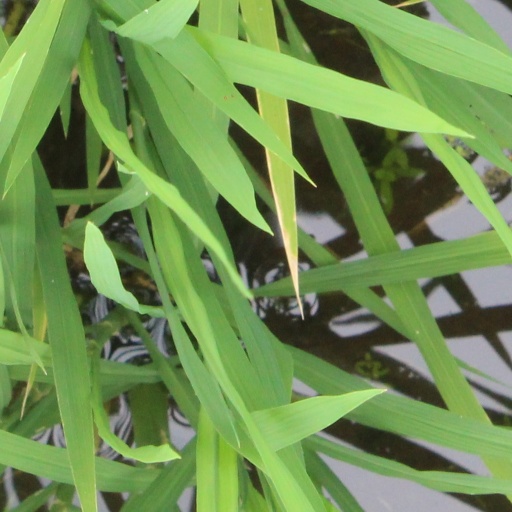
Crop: rice